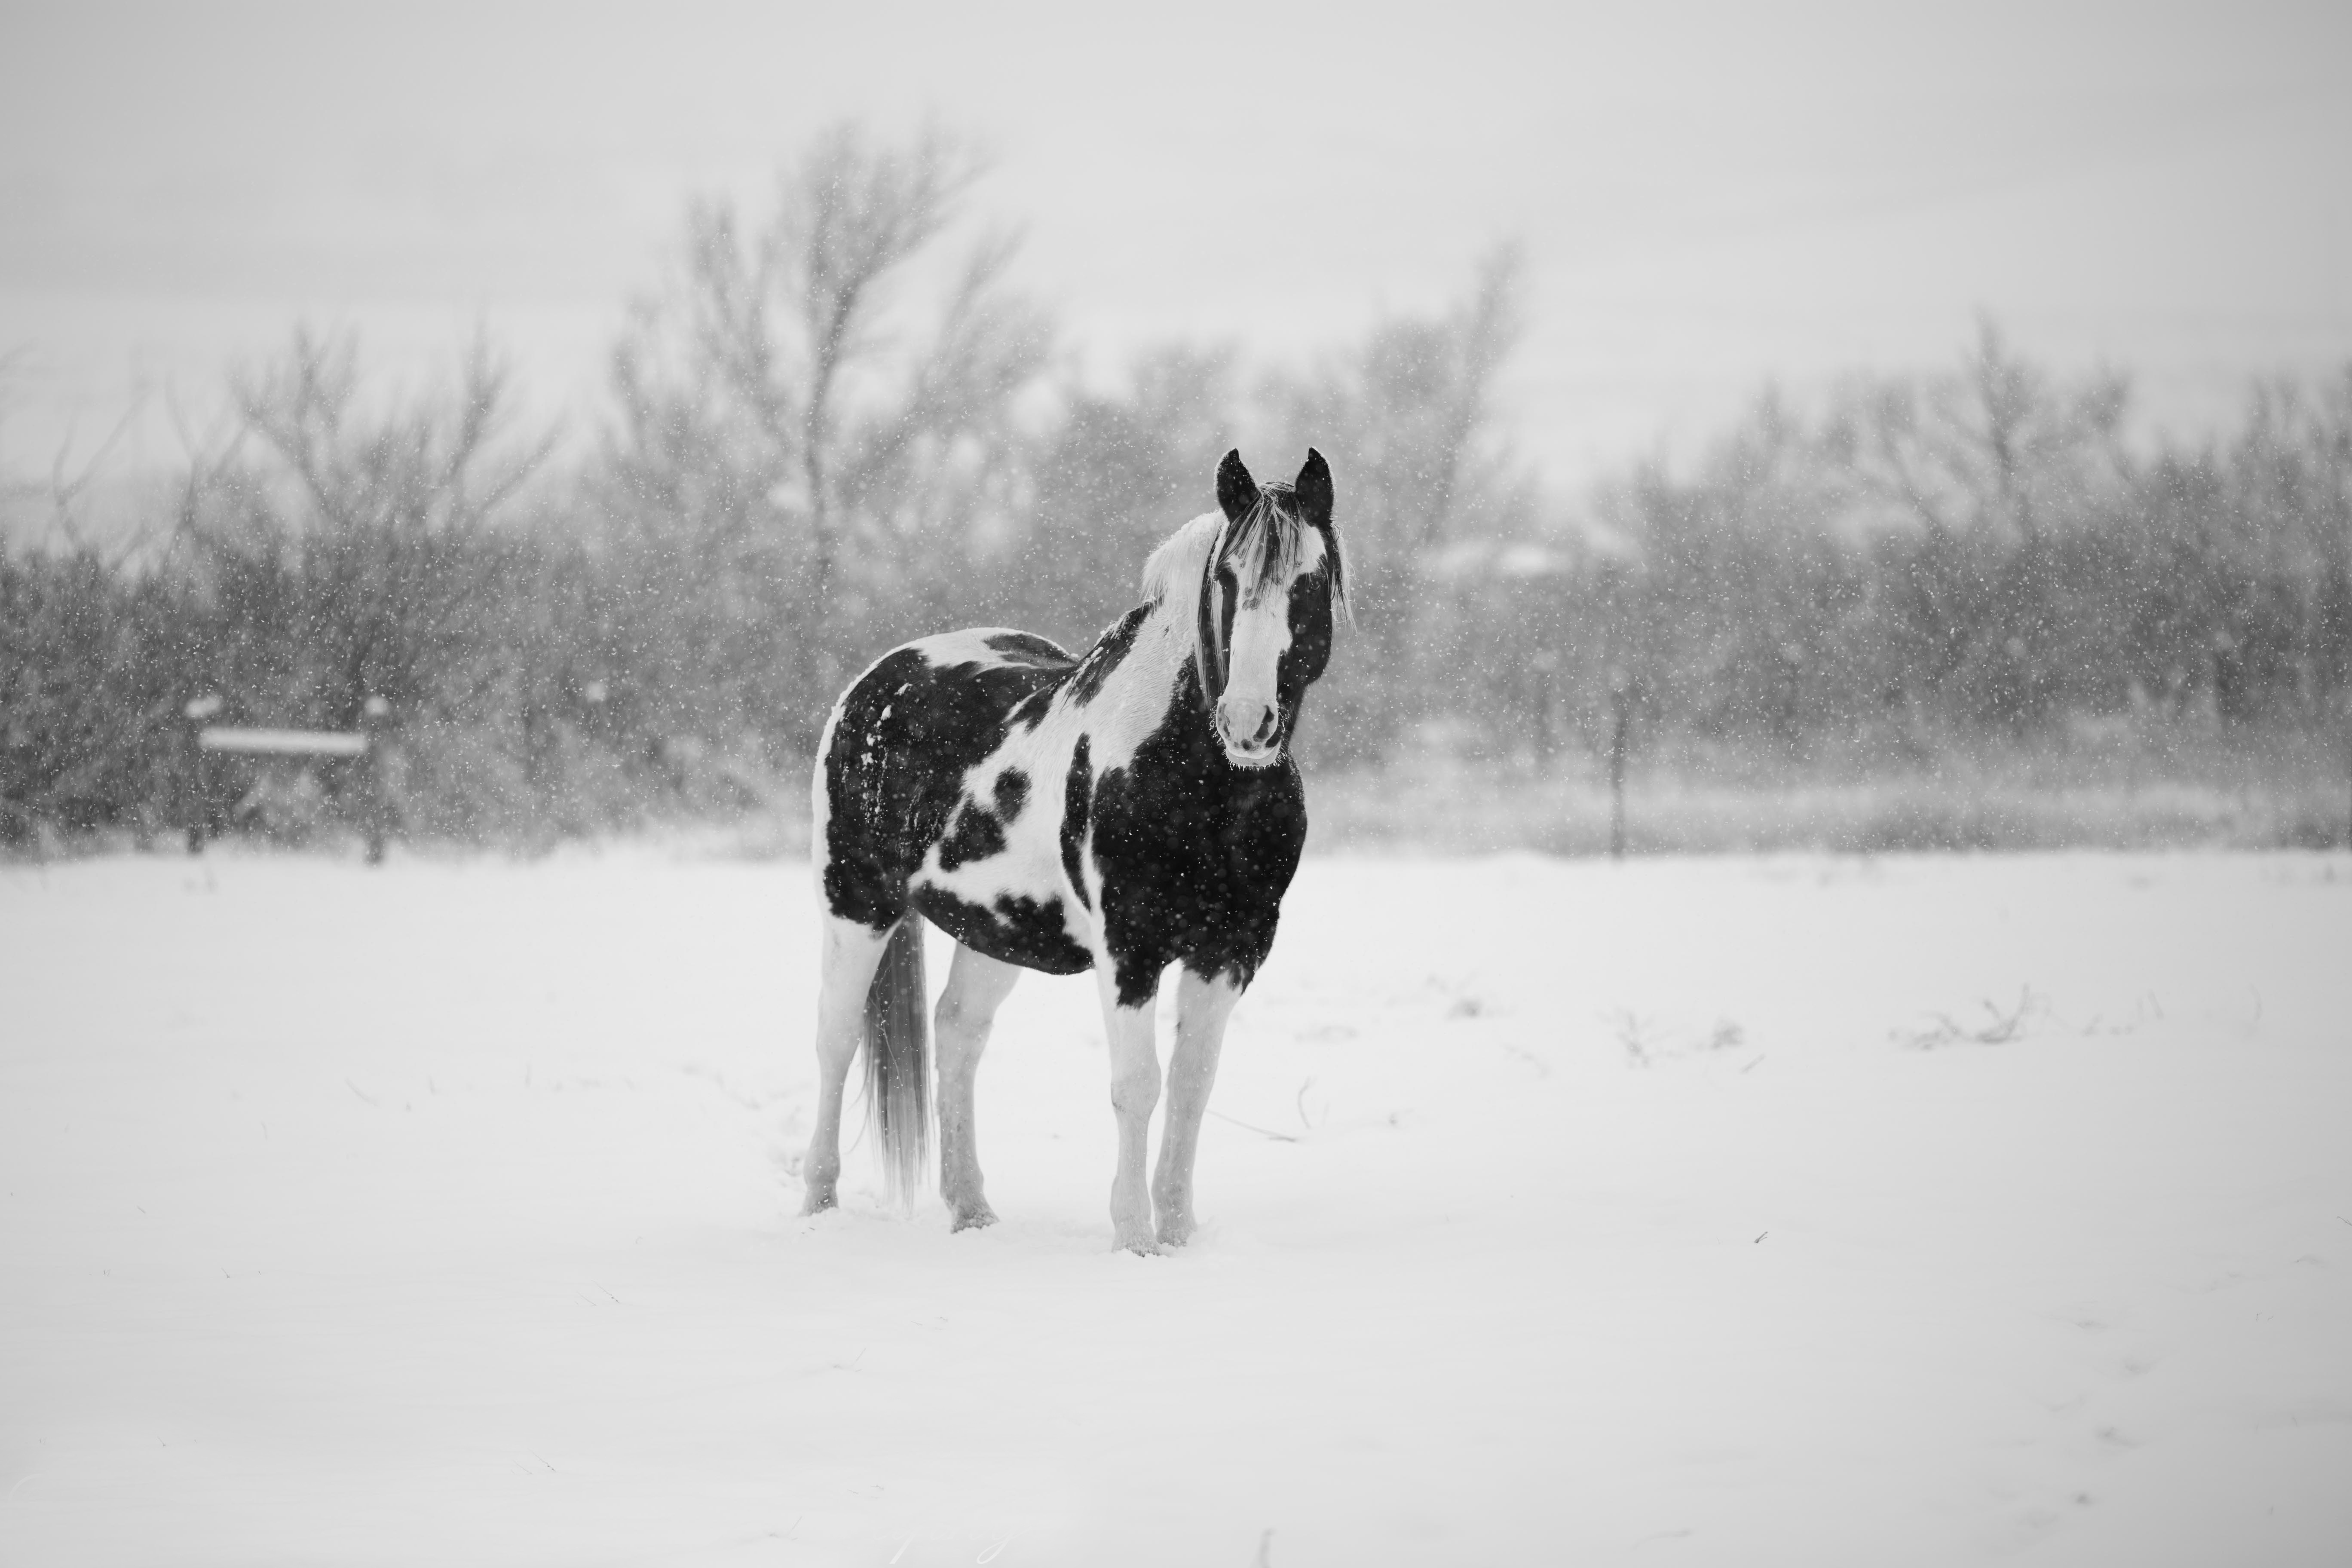
nature, snow, cold, winter, black and white, white, animal, horse, weather, mammal, monochrome, season, equine, outdoors, mare, monochrome photography, atmospheric phenomenon, horse like mammal